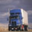
Label: truck